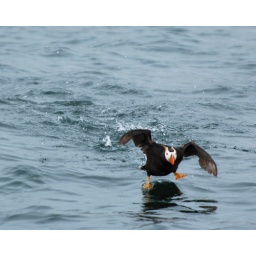
a puffin we caught in the water in the vicinity of the Farallon islands. He/She is building up speed for take off.